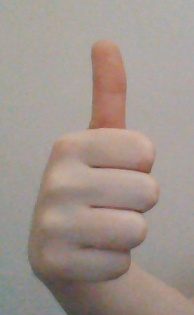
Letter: aleff